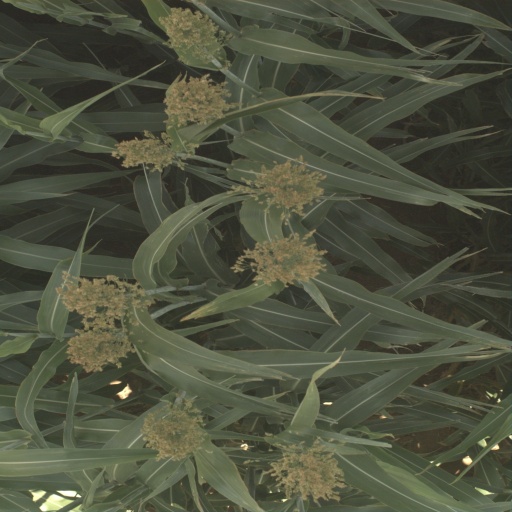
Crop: sorghum